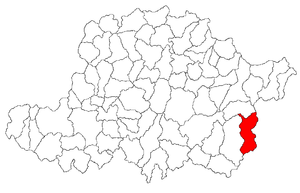
Petriș est une commune du județ d'Arad, Roumanie qui compte 1 525 habitants.